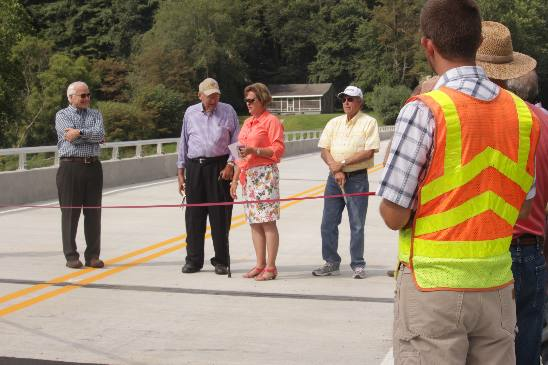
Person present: Yes